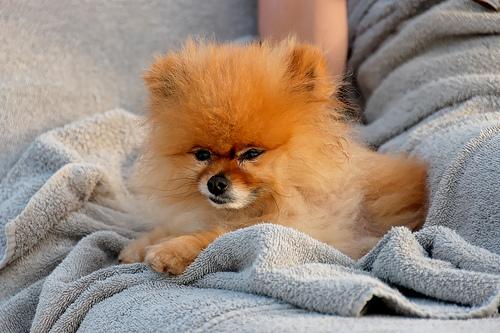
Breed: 1936-n000005-Pomeranian